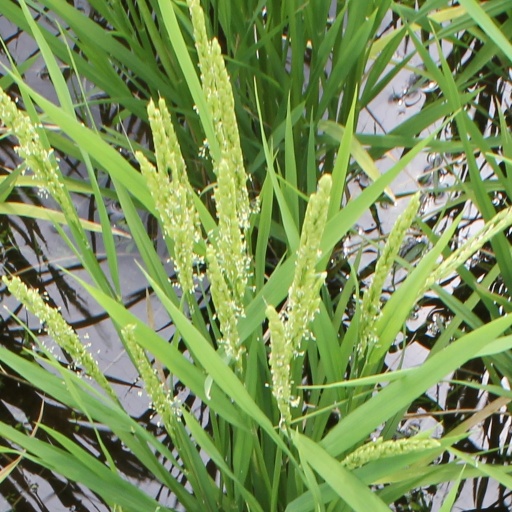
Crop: rice